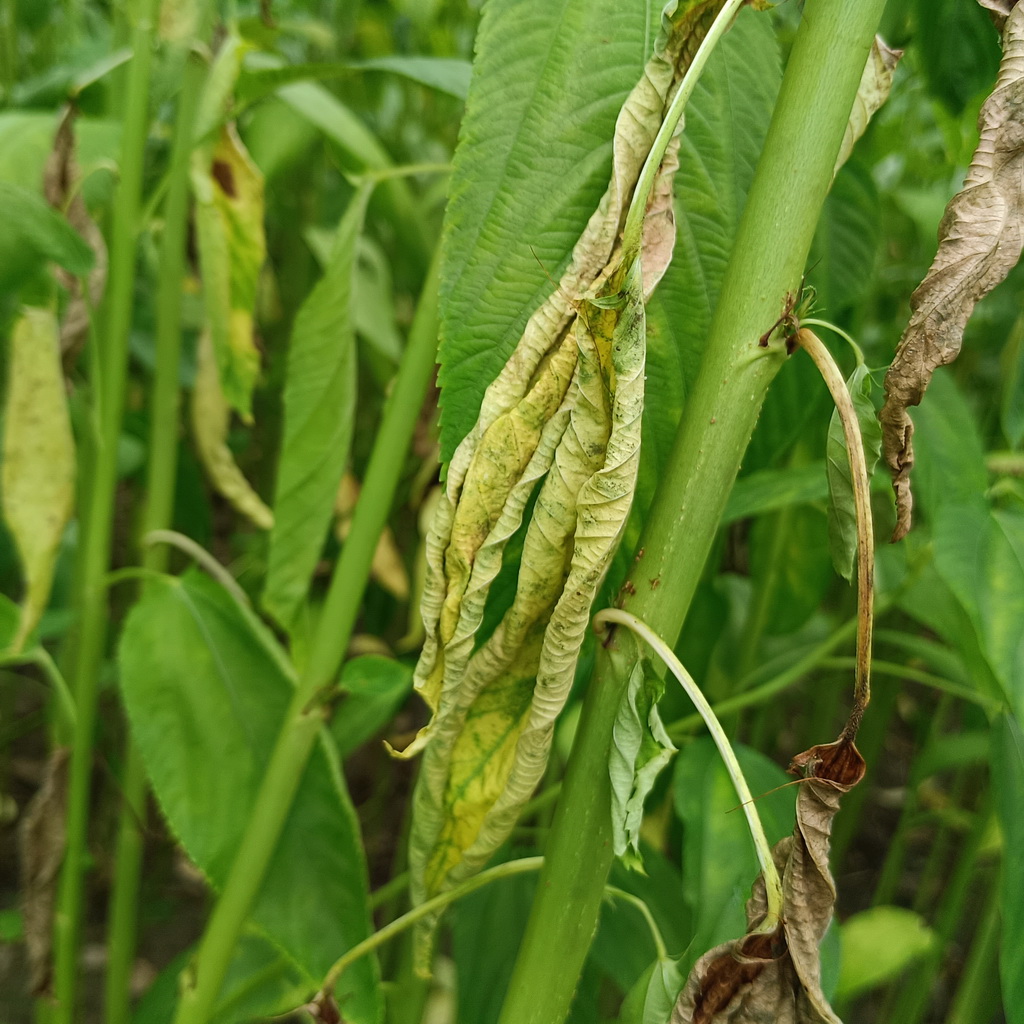
Label: Dieback